RIOT 111

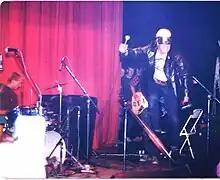
Golden Showers Gig, 1982

RIOT 111 was a New Zealand political punk band active from 1981 to 1984, often associated with anarcho-punk. The group was formed by two political activists, singer "Void" and drummer "Roger Riot", during the South Africa national rugby union team's infamous 1981 tour of New Zealand. The members of Riot 111 were Brown Squad protesters, who were involved in running battles with the police's Red Squad outside the apartheid South African rugby union games.